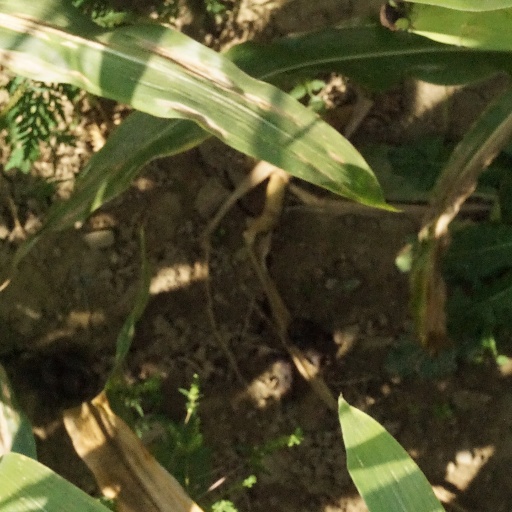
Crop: maize; corn